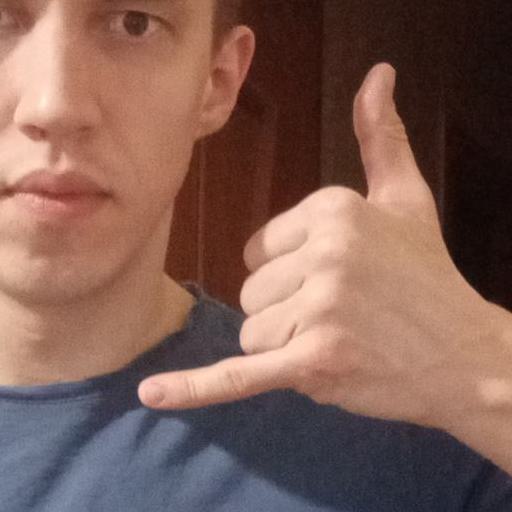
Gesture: call